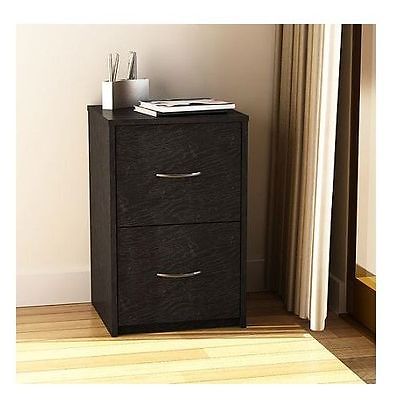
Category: cabinet